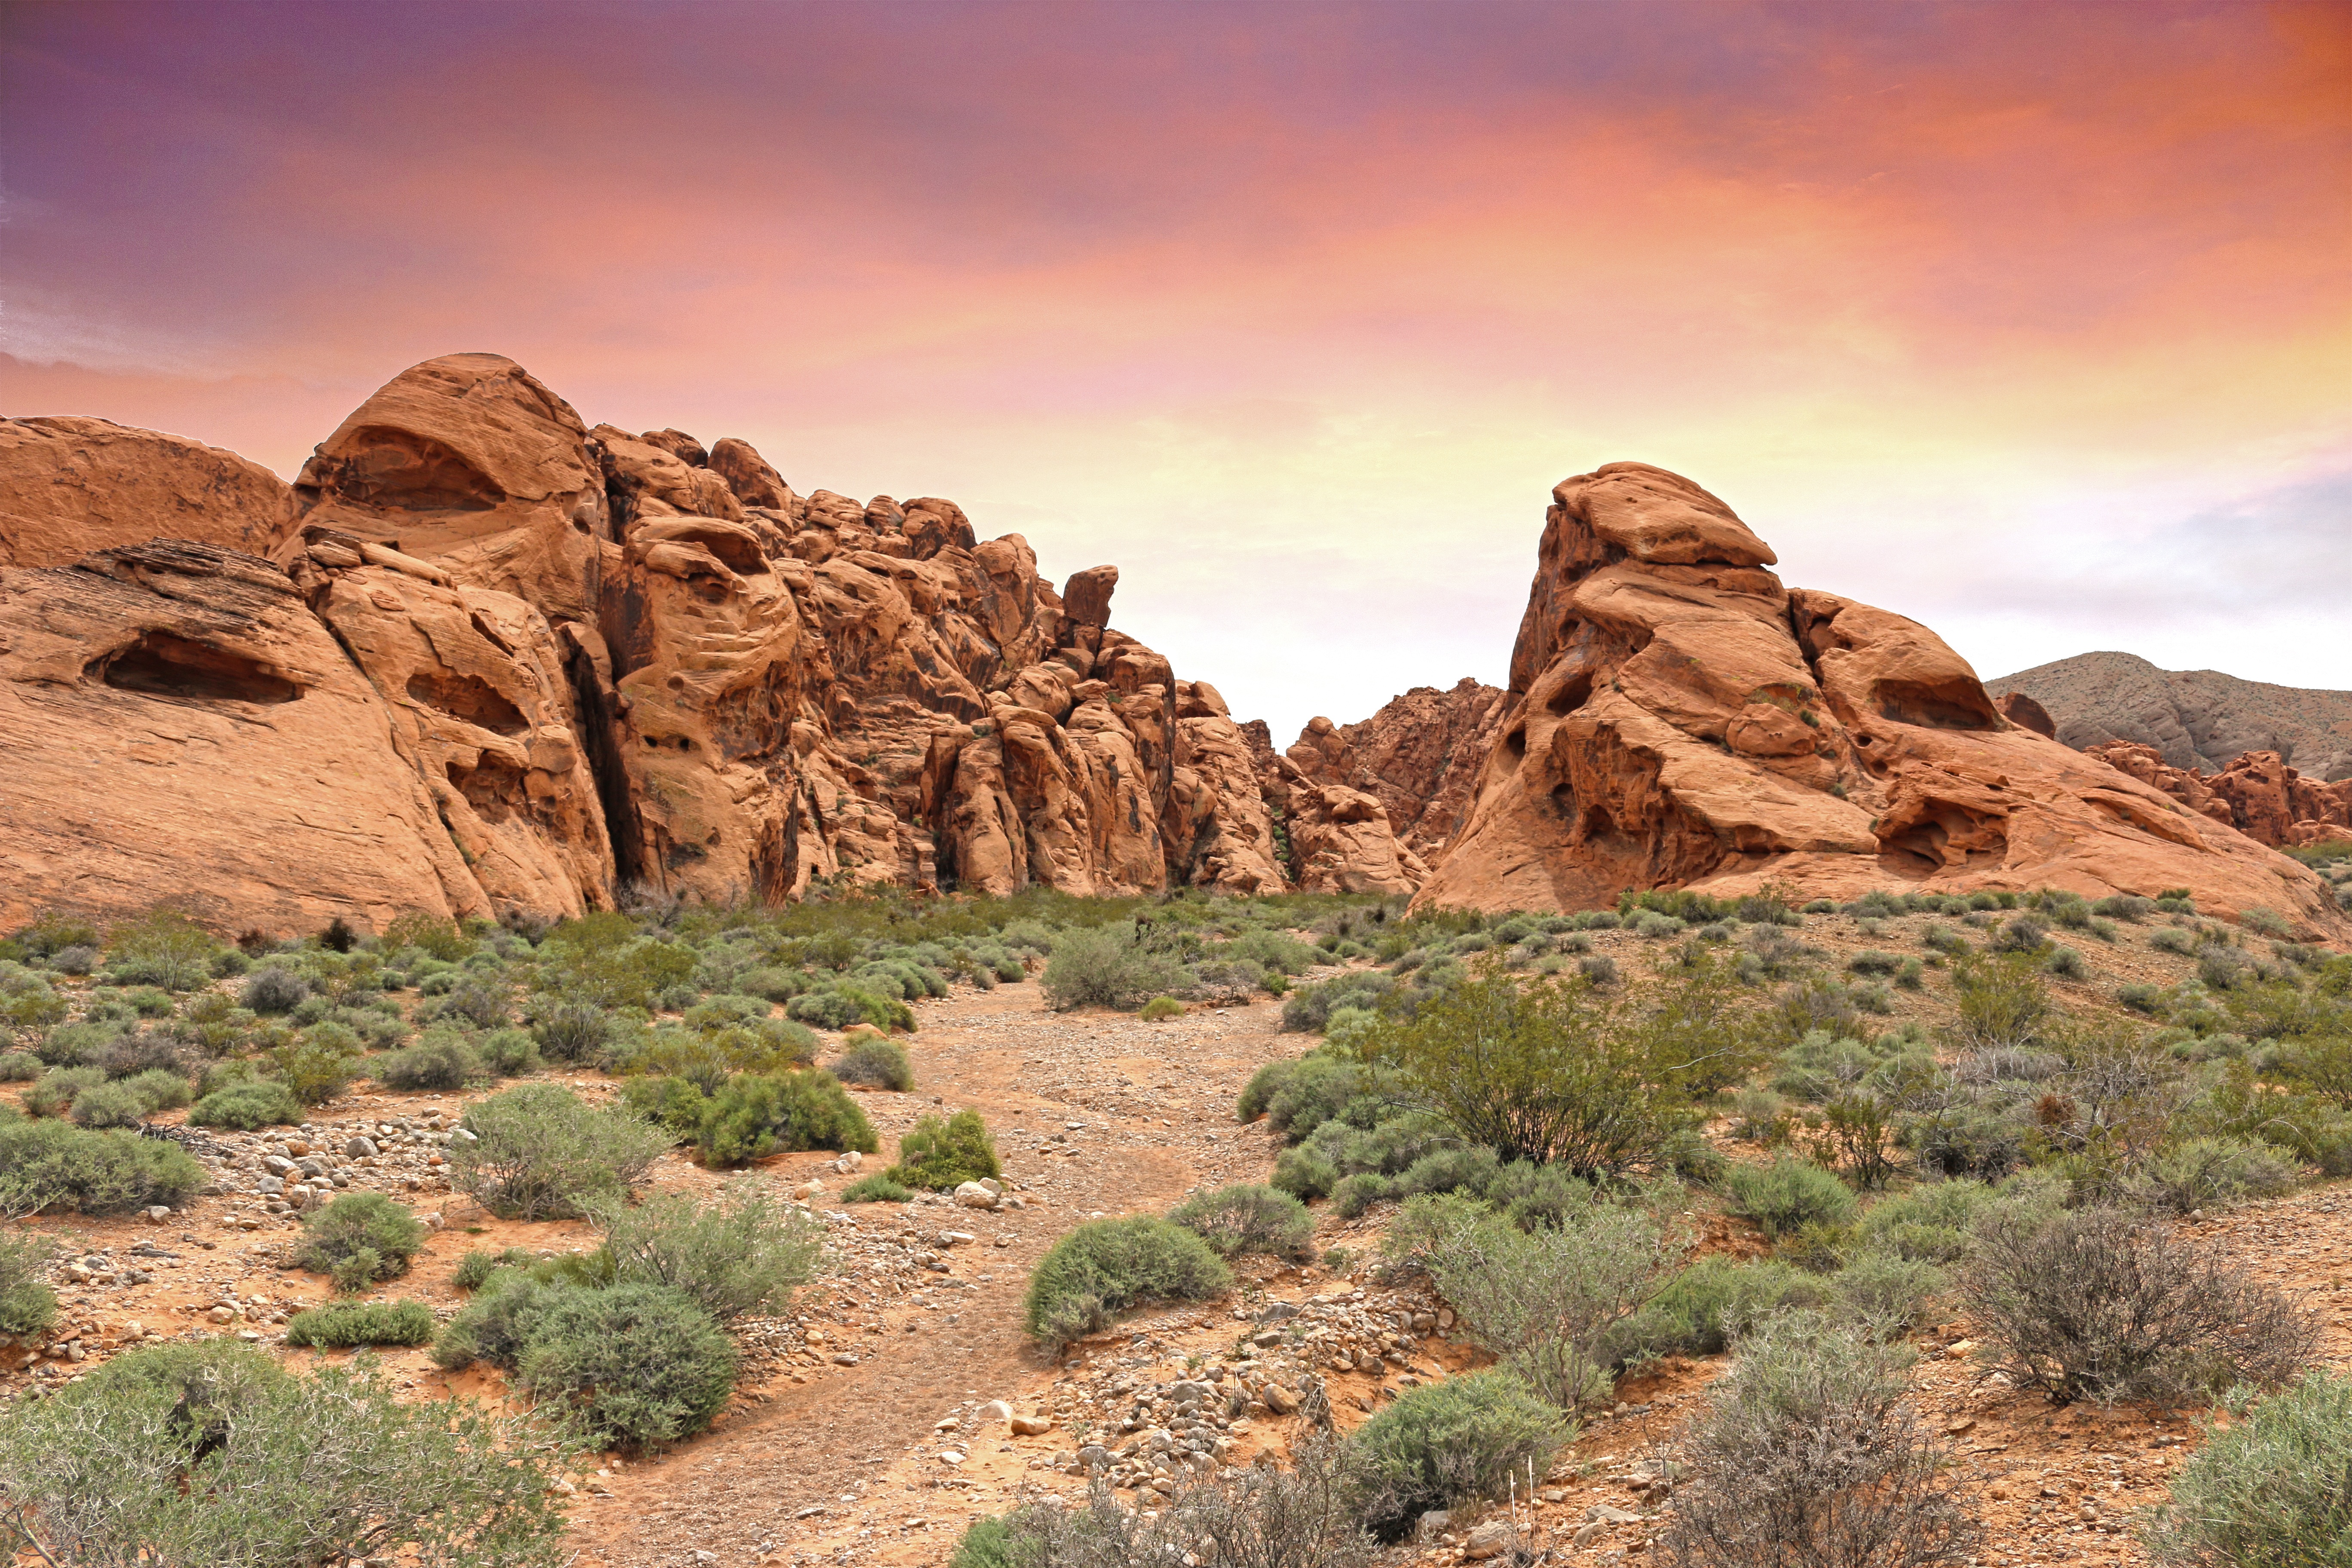
landscape, nature, rock, wilderness, mountain, arid, desert, sandstone, valley, travel, formation, arch, orange, red, scenic, park, fire, soil, tourism, terrain, national park, outdoors, geology, badlands, plateau, nevada, ecosystem, southwest, destination, wadi, butte, las vegas, landform, valley of fire, natural environment, geographical feature, aeolian landform, mountainous landforms